History of Italy

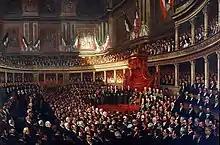
Painting depicting the proclamation of the Kingdom of Italy in 1861

One of the most influential revolutionary groups was the Carbonari (charcoal burners), a secret organization formed in southern Italy early in the 19th century. Inspired by the principles of the French Revolution, its members were mainly drawn from the middle class and intellectuals. After the Congress of Vienna, the "Carbonari" movement spread into the Papal States, the Kingdom of Sardinia, the Grand Duchy of Tuscany, the Duchy of Modena and the Kingdom of Lombardy–Venetia. The revolutionaries were so feared that the reigning authorities passed an ordinance condemning to death anyone who attended a Carbonari meeting. The "Carbonari" condemned Napoleon III to death for failing to unite Italy, and the group almost succeeded in assassinating him in 1858. Many leaders of the unification movement were at one time members of this organization.